Prem Gali

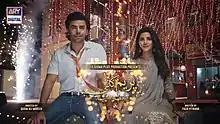
Farhan Saeed (left) and Sohai Ali Abro

Prem Gali is a 2020 Pakistani romantic comedy television series that premiered on ARY Digital. It is written by Faiza Iftikhar, directed by Qasim Ali Mureed and produced by Humayun Saeed under Six Sigma Plus. It features Farhan Saeed and Sohai Ali Abro in leading roles.